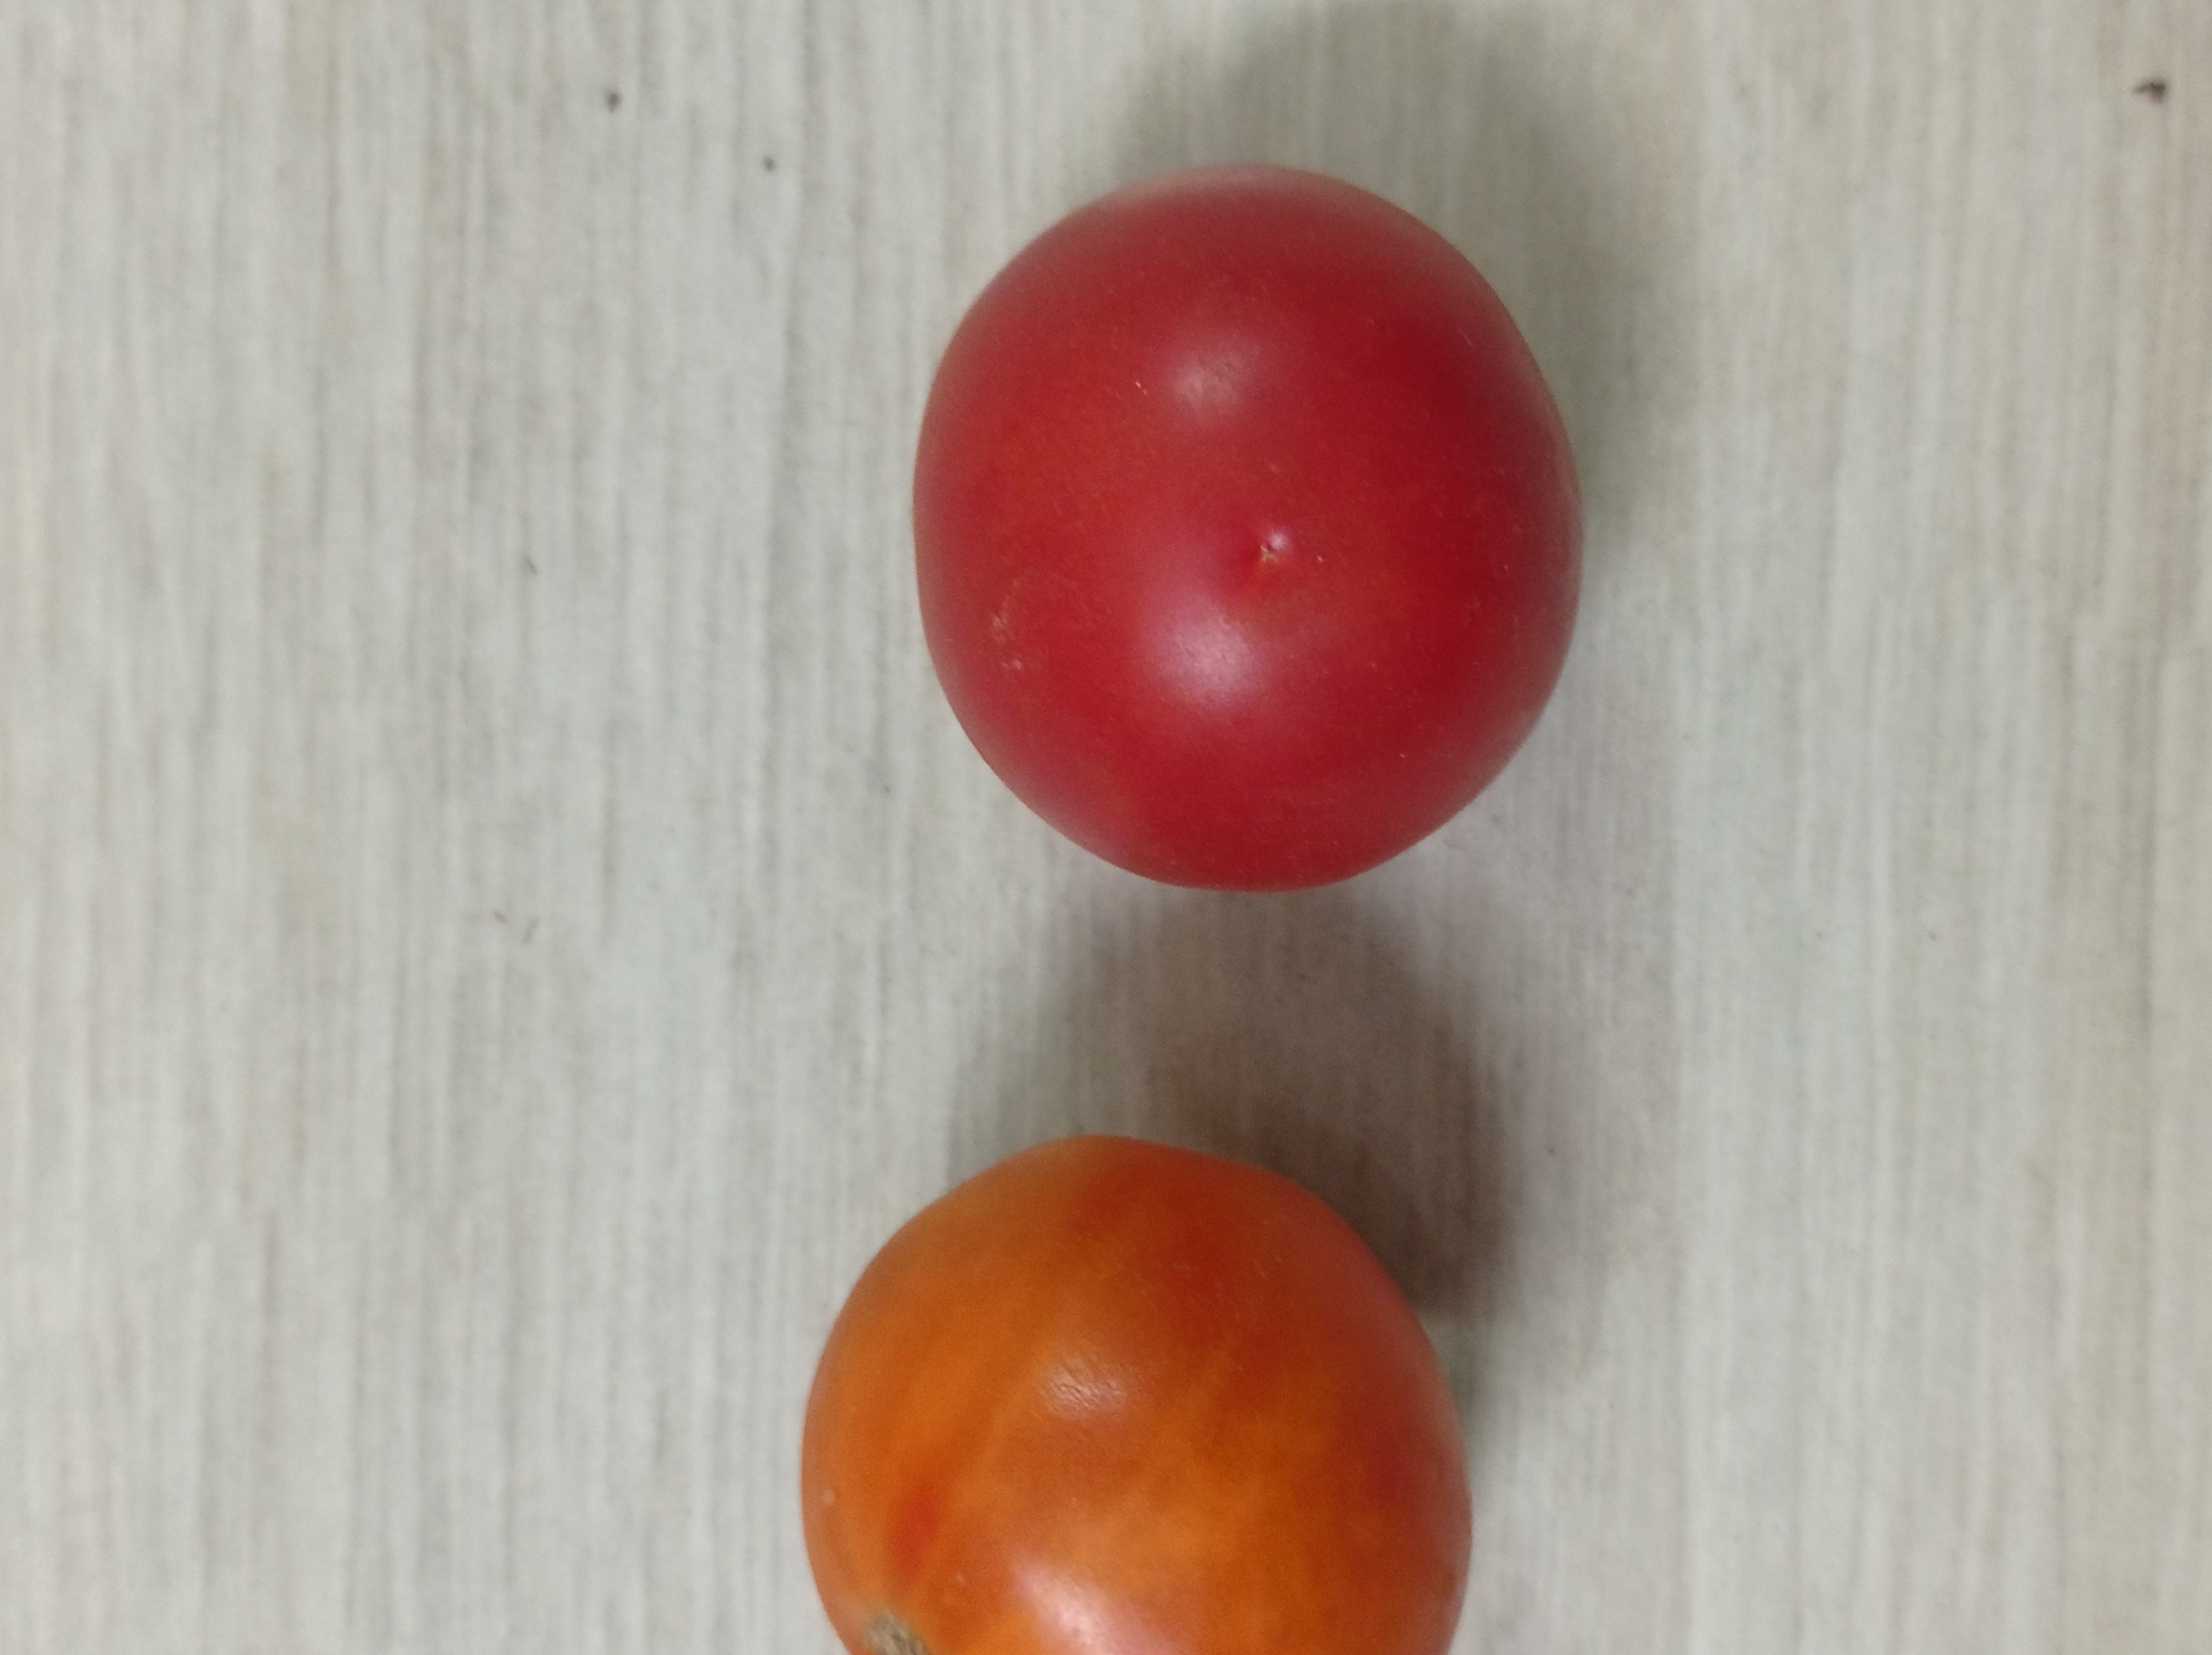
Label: Fresh